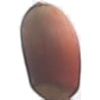
Label: hazelnut